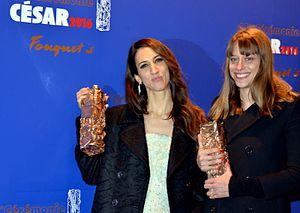
Deniz Gamze Ergüven et Alice Winocour à la cérémonie des César
Mustang est un film dramatique germano-franco-turco-qatarien réalisé par Deniz Gamze Ergüven, sorti en 2015. Il montre cinq jeunes sœurs turques défendant avec fougue leur joie de vivre et leur liberté contre l'emprise d'un patriarcat étouffant.